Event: Ecuador Earthquake
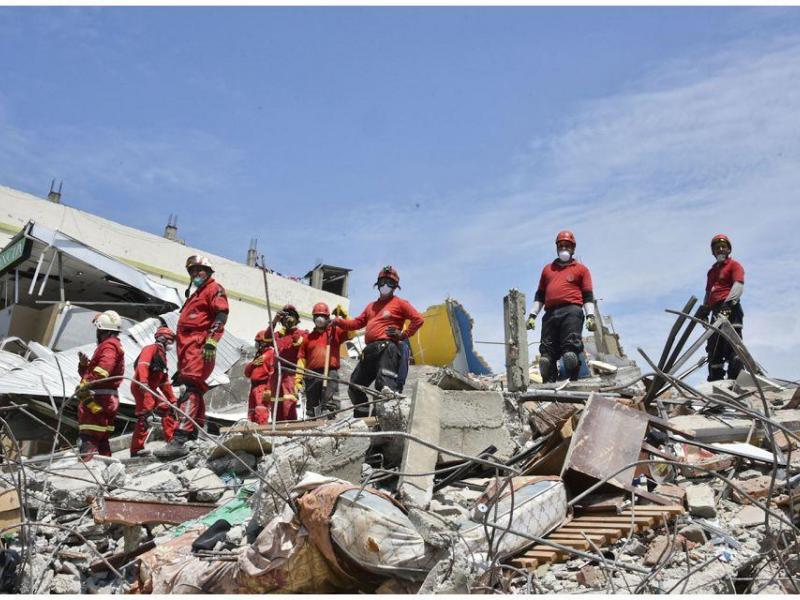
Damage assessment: damage